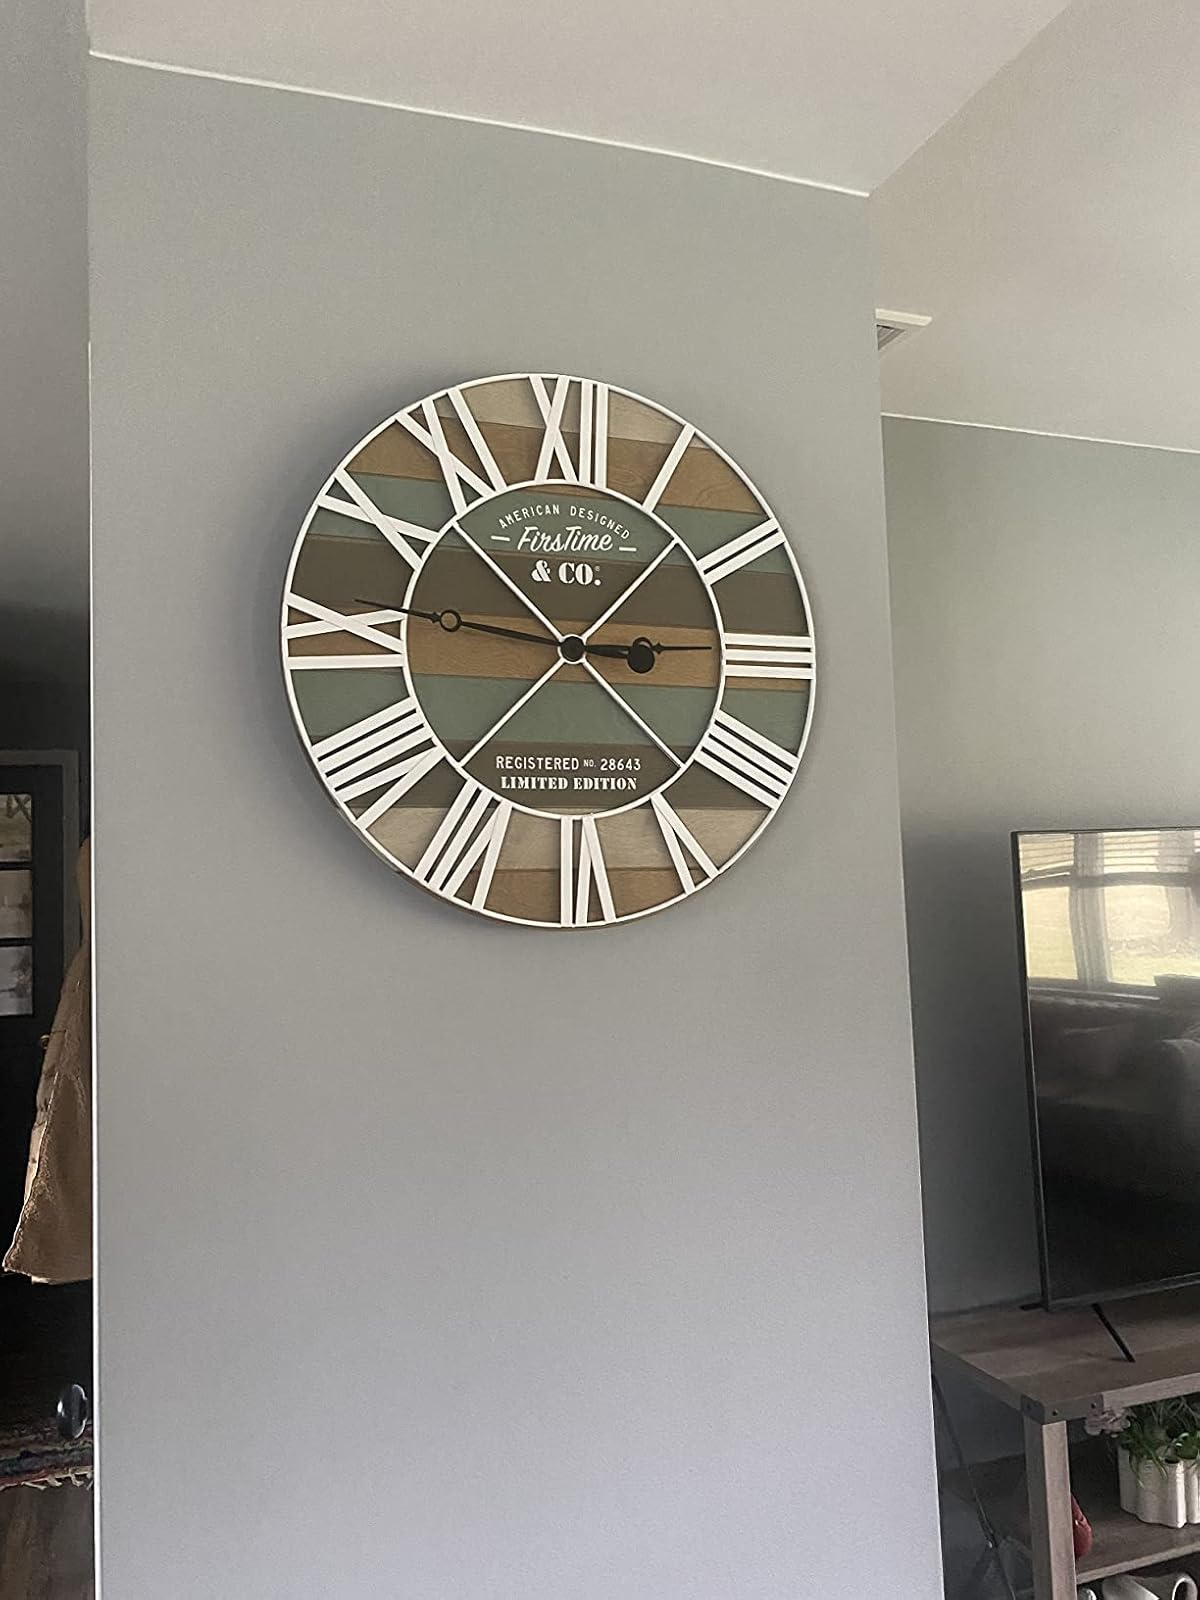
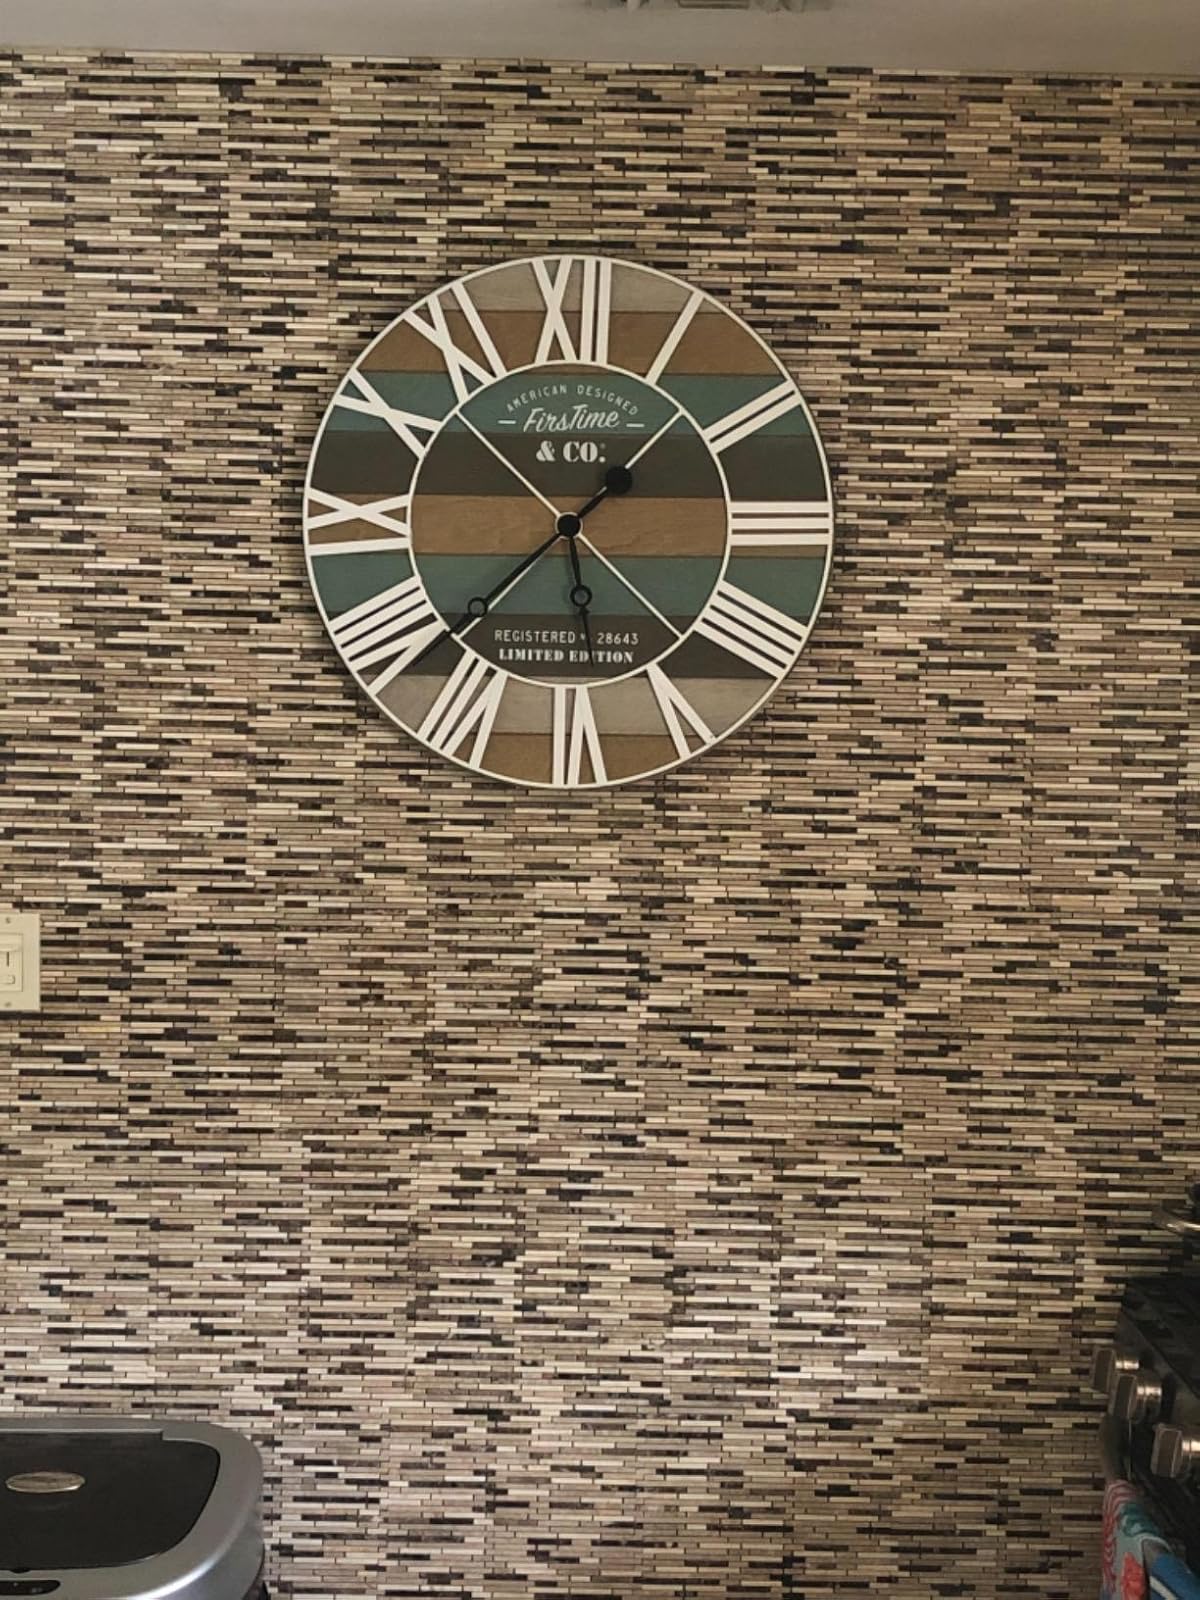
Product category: clock
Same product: yes